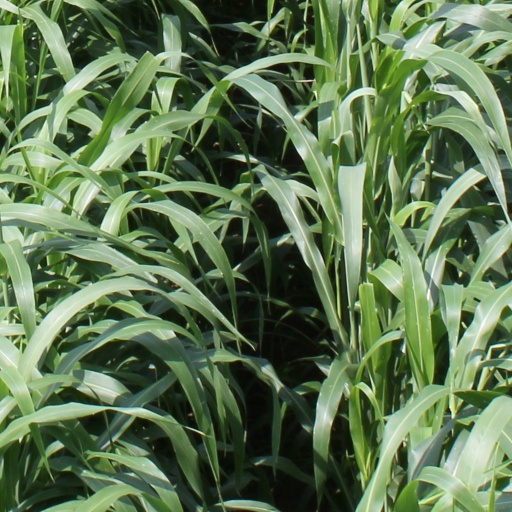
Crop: sorghum